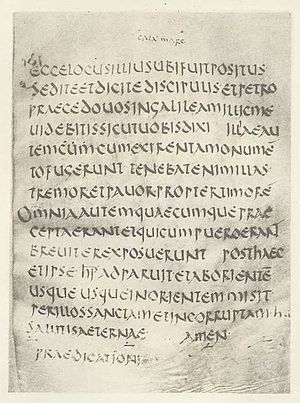
Codex Bobbiensis
Codex Bobbiensis - Sidste side af Markusevangeliet med slutningen i kap. 16:9
Codex Bobbiensis er et af de Vetus Latina bibelmanuskripter, der blev benyttet fra det 2. århundrede til Hieronymus' latinske oversættelse, Vulgata, kom i det 5. århundrede. Skriftet indeholder brudstykker af Markusevangeliet og Mattæusevangeliet.